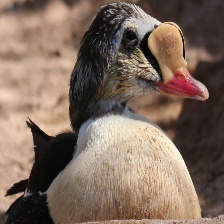
Species: KING EIDER
Scientific name: SOMATERIA SPECTABILIS
ImageNet parent category: drake